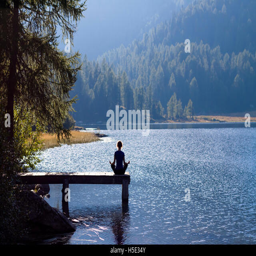
pretty woman practicing yoga at a lake